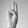
ASL letter: U